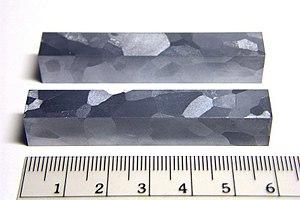
Le vanadium est l'élément chimique de numéro atomique 23, de symbole V.
On dénombre 118 éléments chimiques ayant été observés, dont seulement 90 qui se rencontrent dans le milieu naturel.